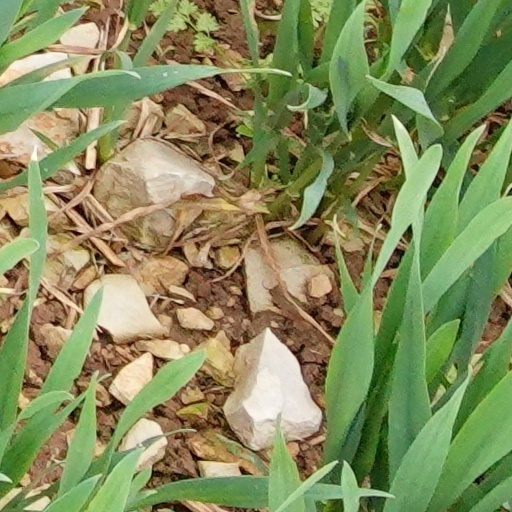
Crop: wheat